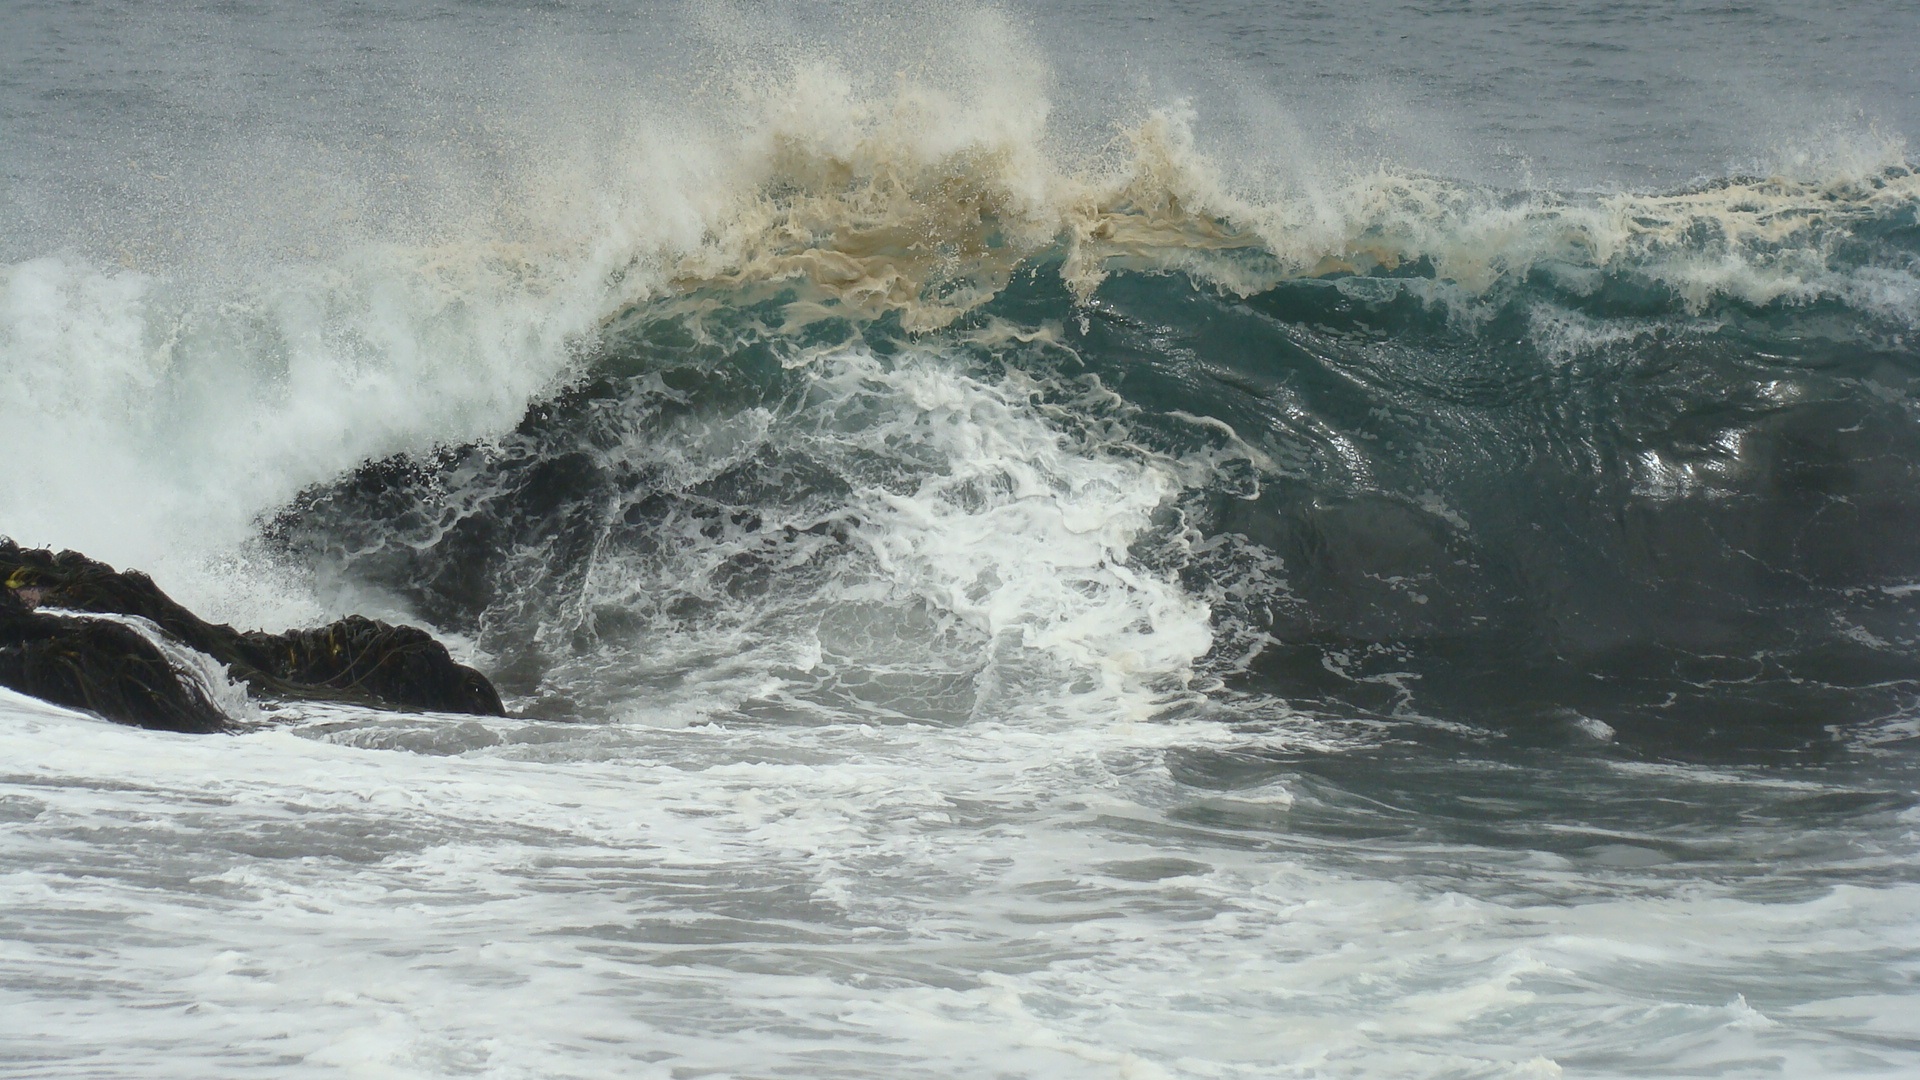
sea, coast, ocean, shore, wave, rapid, geological phenomenon, wind wave